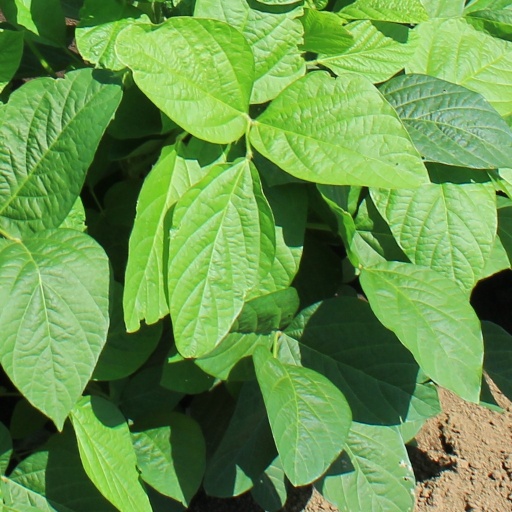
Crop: soybean